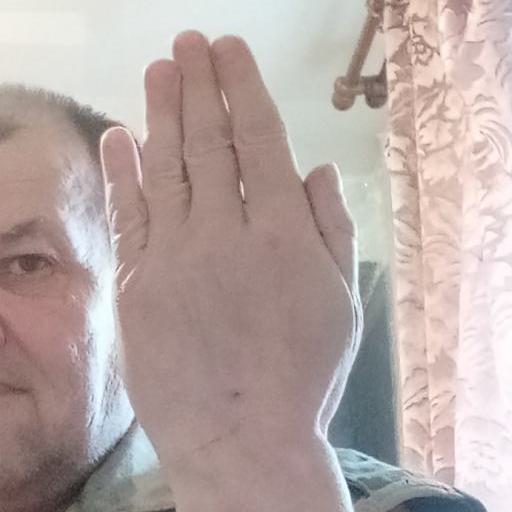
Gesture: stop_inverted